Clan Macpherson

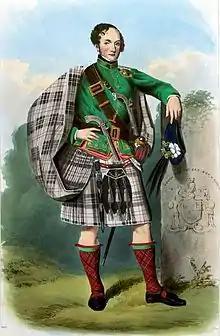
A romantic depiction of a clansman illustrated by R. R. McIan, from James Logan's "The Clans of the Scottish Highlands", 1845

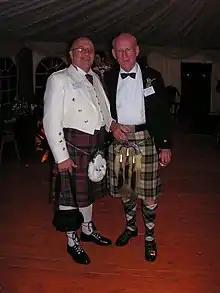
The late chief Sir William Macpherson (right) and a clansman wearing two different Macpherson tartans

The Scottish Gaelic surname for Macpherson is "Mac a' Phearsain" which means "son of the parson". The Celtic church allowed priests to marry and the progenitor of the chiefs of Clan Macpherson is believed to have been a man named Muireach or Murdo Cattenach who was the priest of Kingussie in Badenoch.